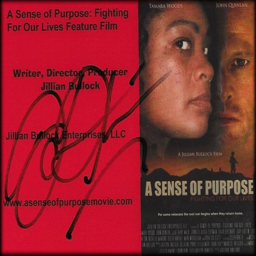
man ~ signed movie poster